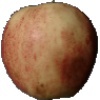
Label: red_apple